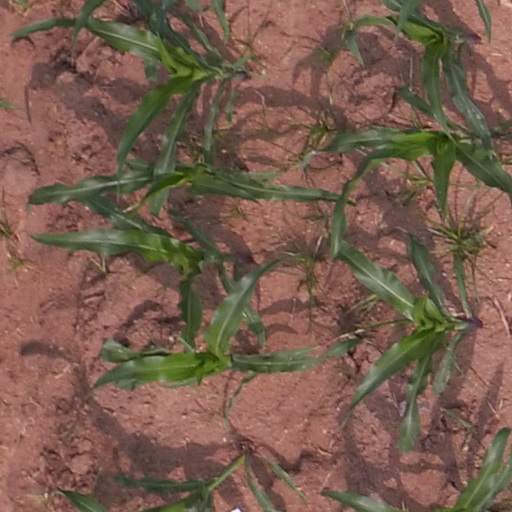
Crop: maize; corn